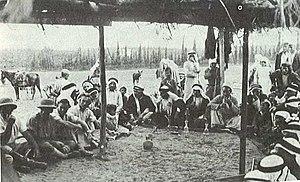
L’histoire de la Palestine retrace les événements de cette région historique et géographique du Proche-Orient située entre la mer Méditerranée et le désert à l'est du Jourdain et au nord du Sinaï.